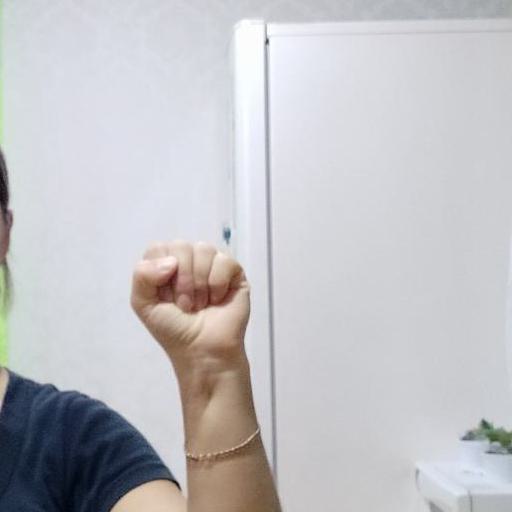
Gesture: fist